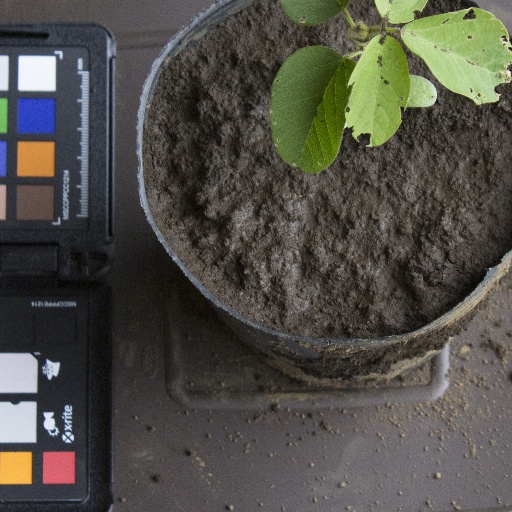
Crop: soybean